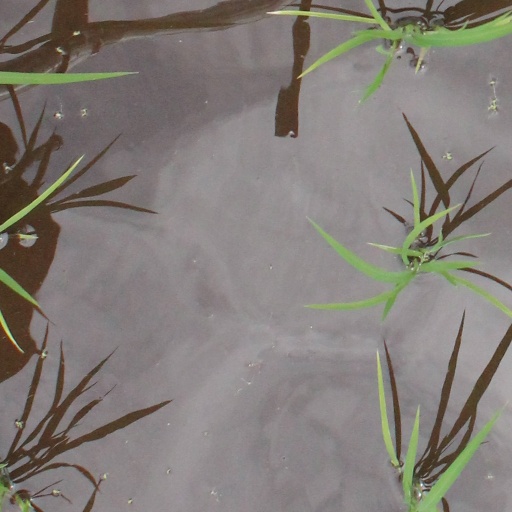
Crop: rice